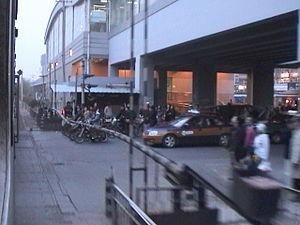
Wudaokou, littéralement en chinois le « cinquième passage à niveau » de la ligne ferroviaire Jingbao, est un quartier situé dans le district de Haidian au nord-ouest de Pékin, en Chine. Il se situe précisément à une dizaine de kilomètres du centre-ville, entre les 4ᵉ et 5ᵉ boulevards périphériques, et est bien desservi par les transports en commun avec notamment la ligne 13 du métro de Pékin.